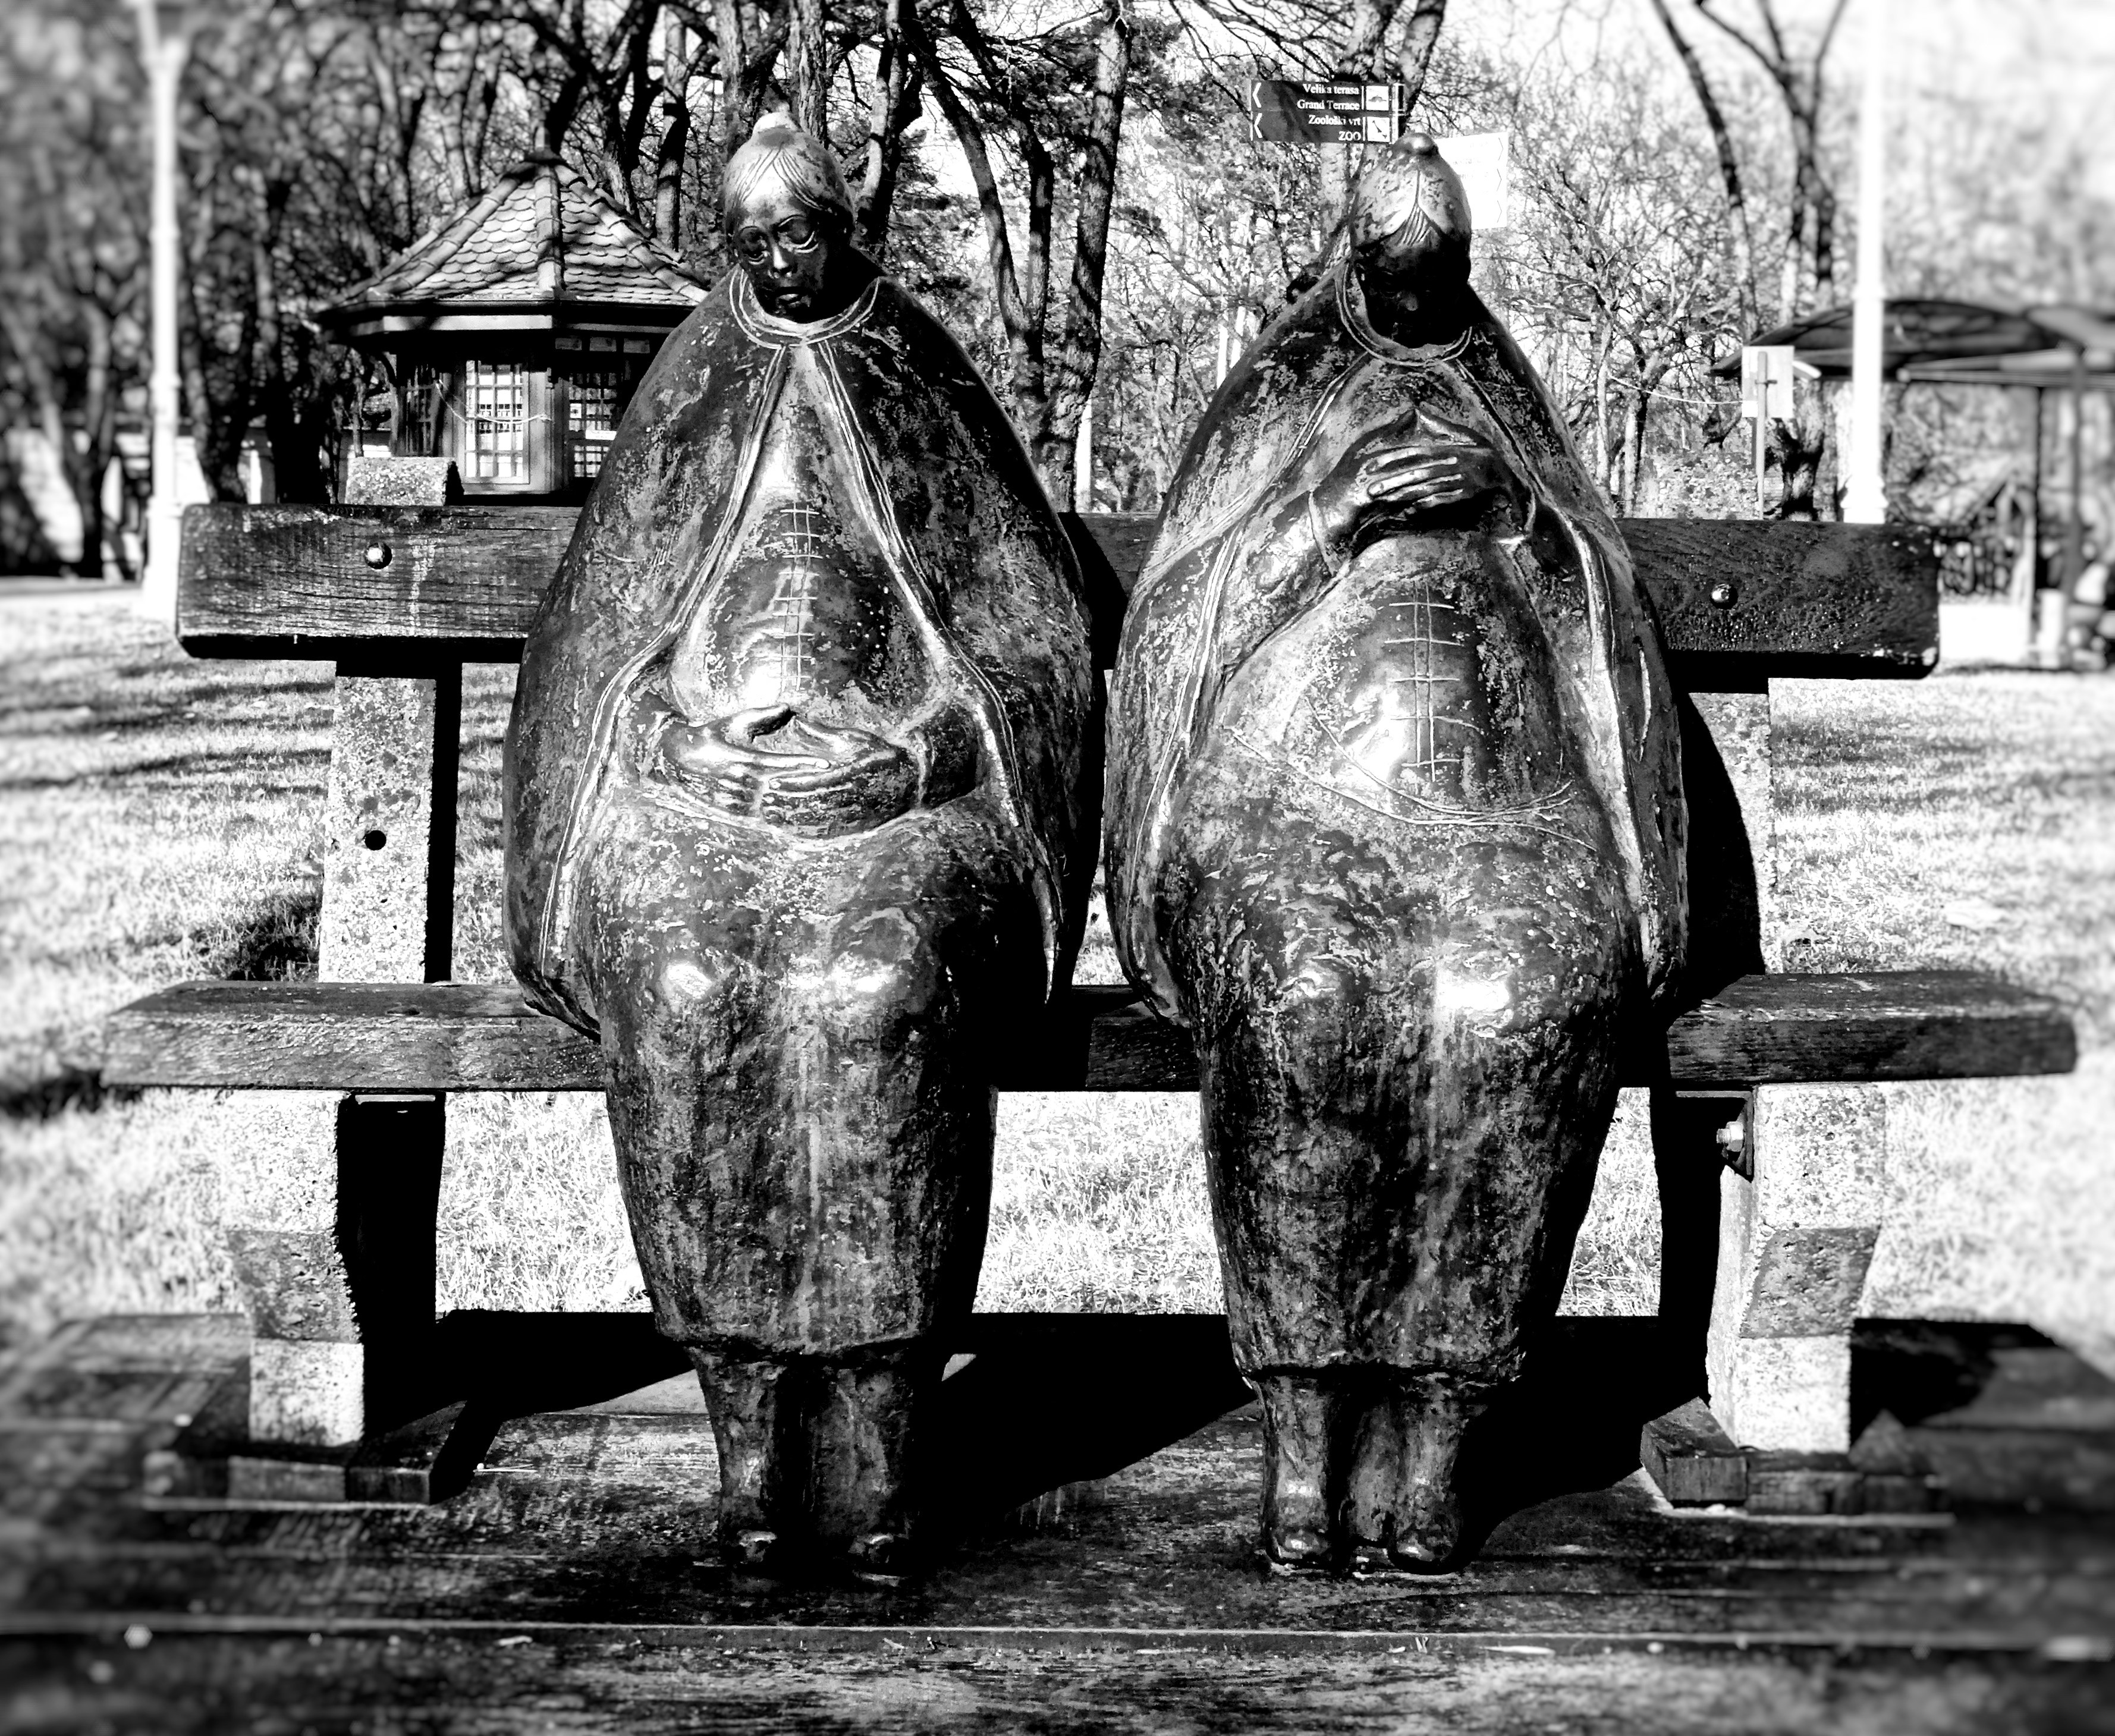
black and white, woman, statue, monochrome, artwork, fig, sculpture, art, body, old woman sculpture, monochrome photography